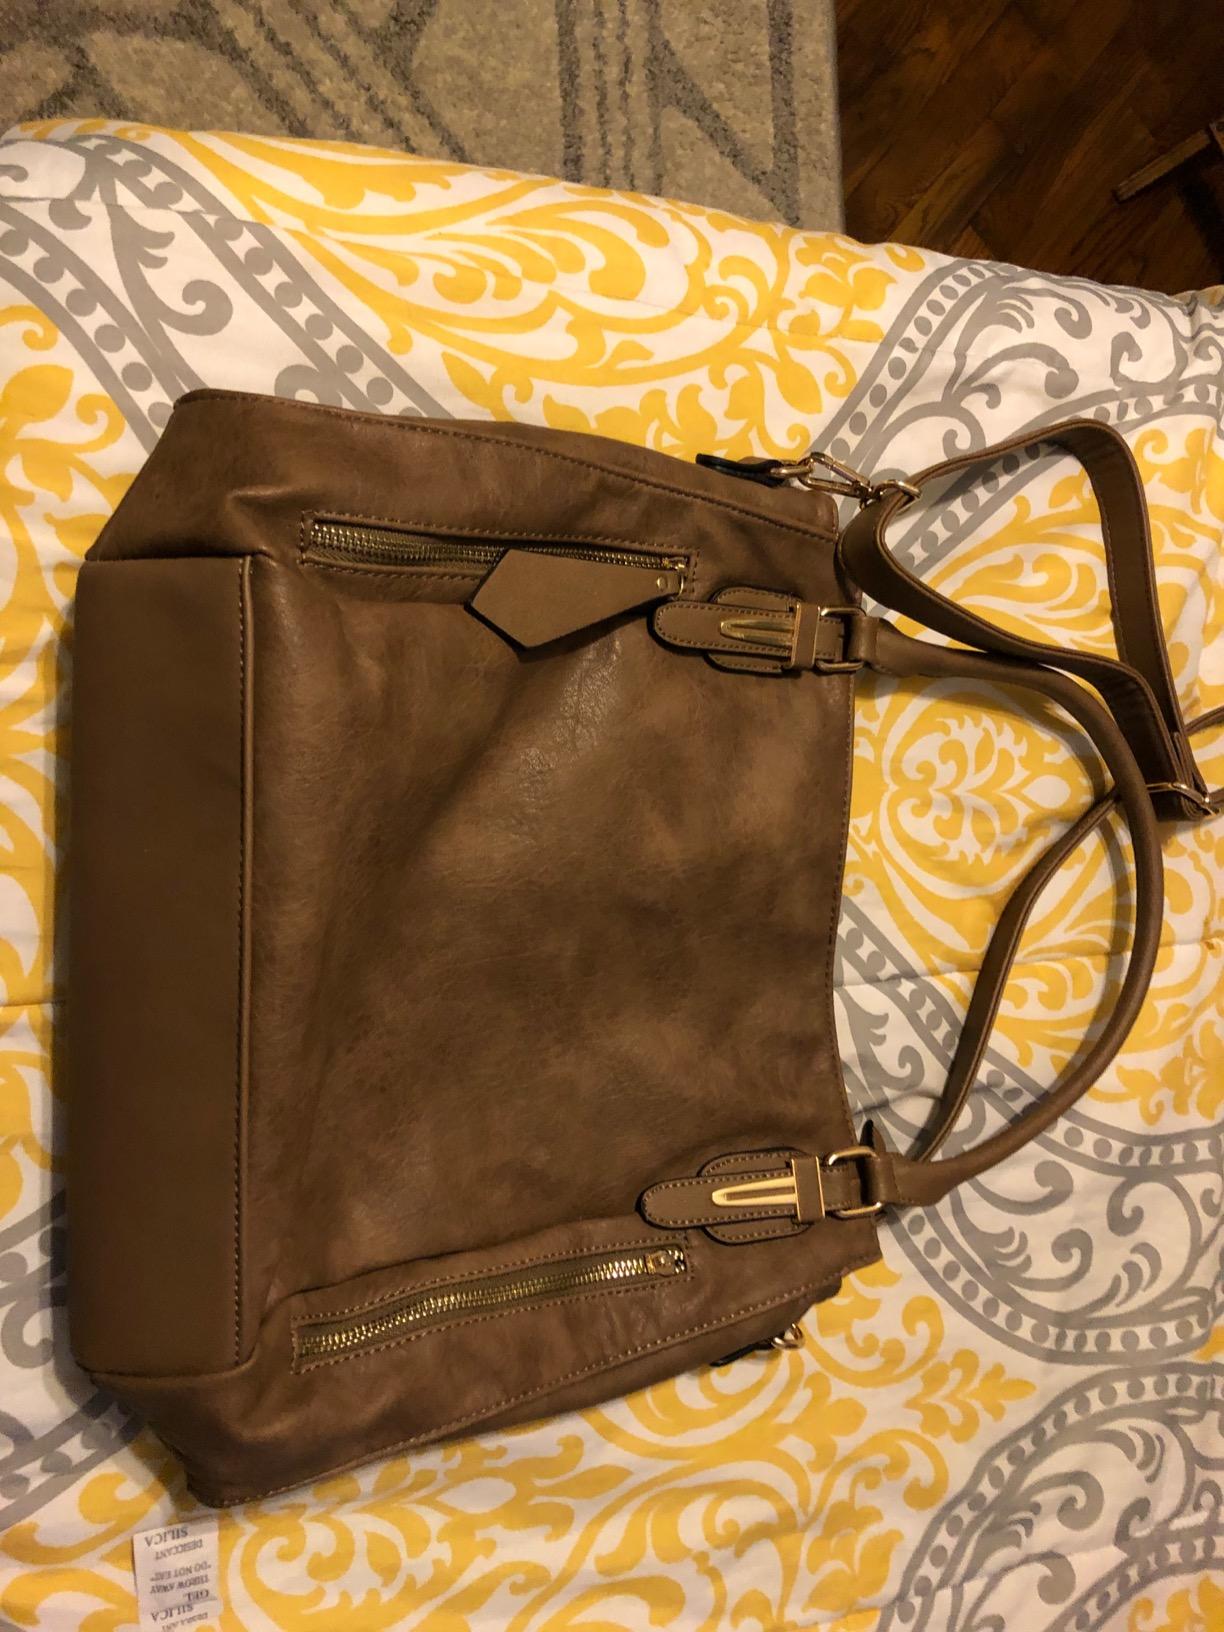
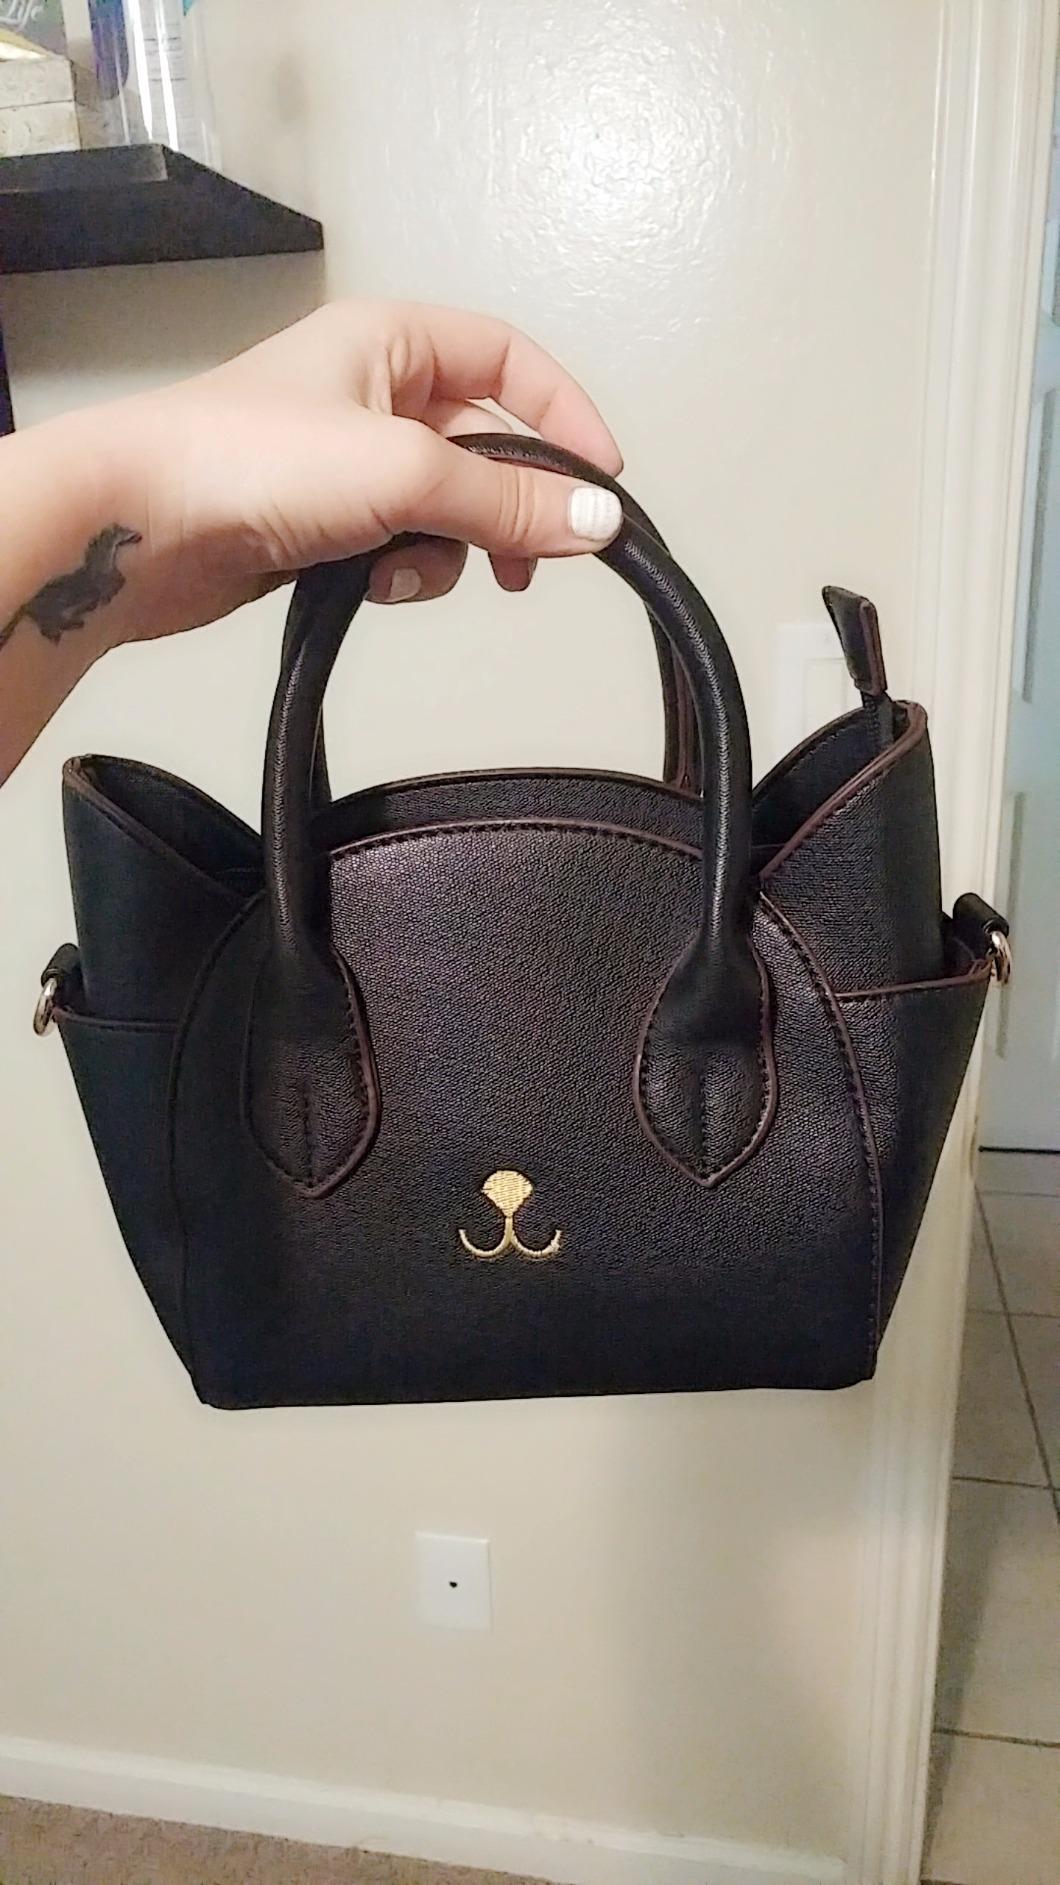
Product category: accessories_handbag
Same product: no